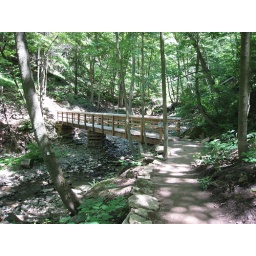
A bridge inside a forest in Hamilton~